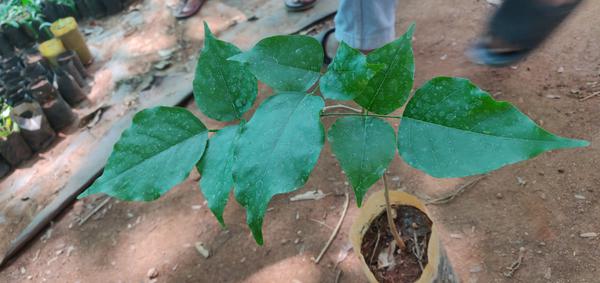
Plant: Honge